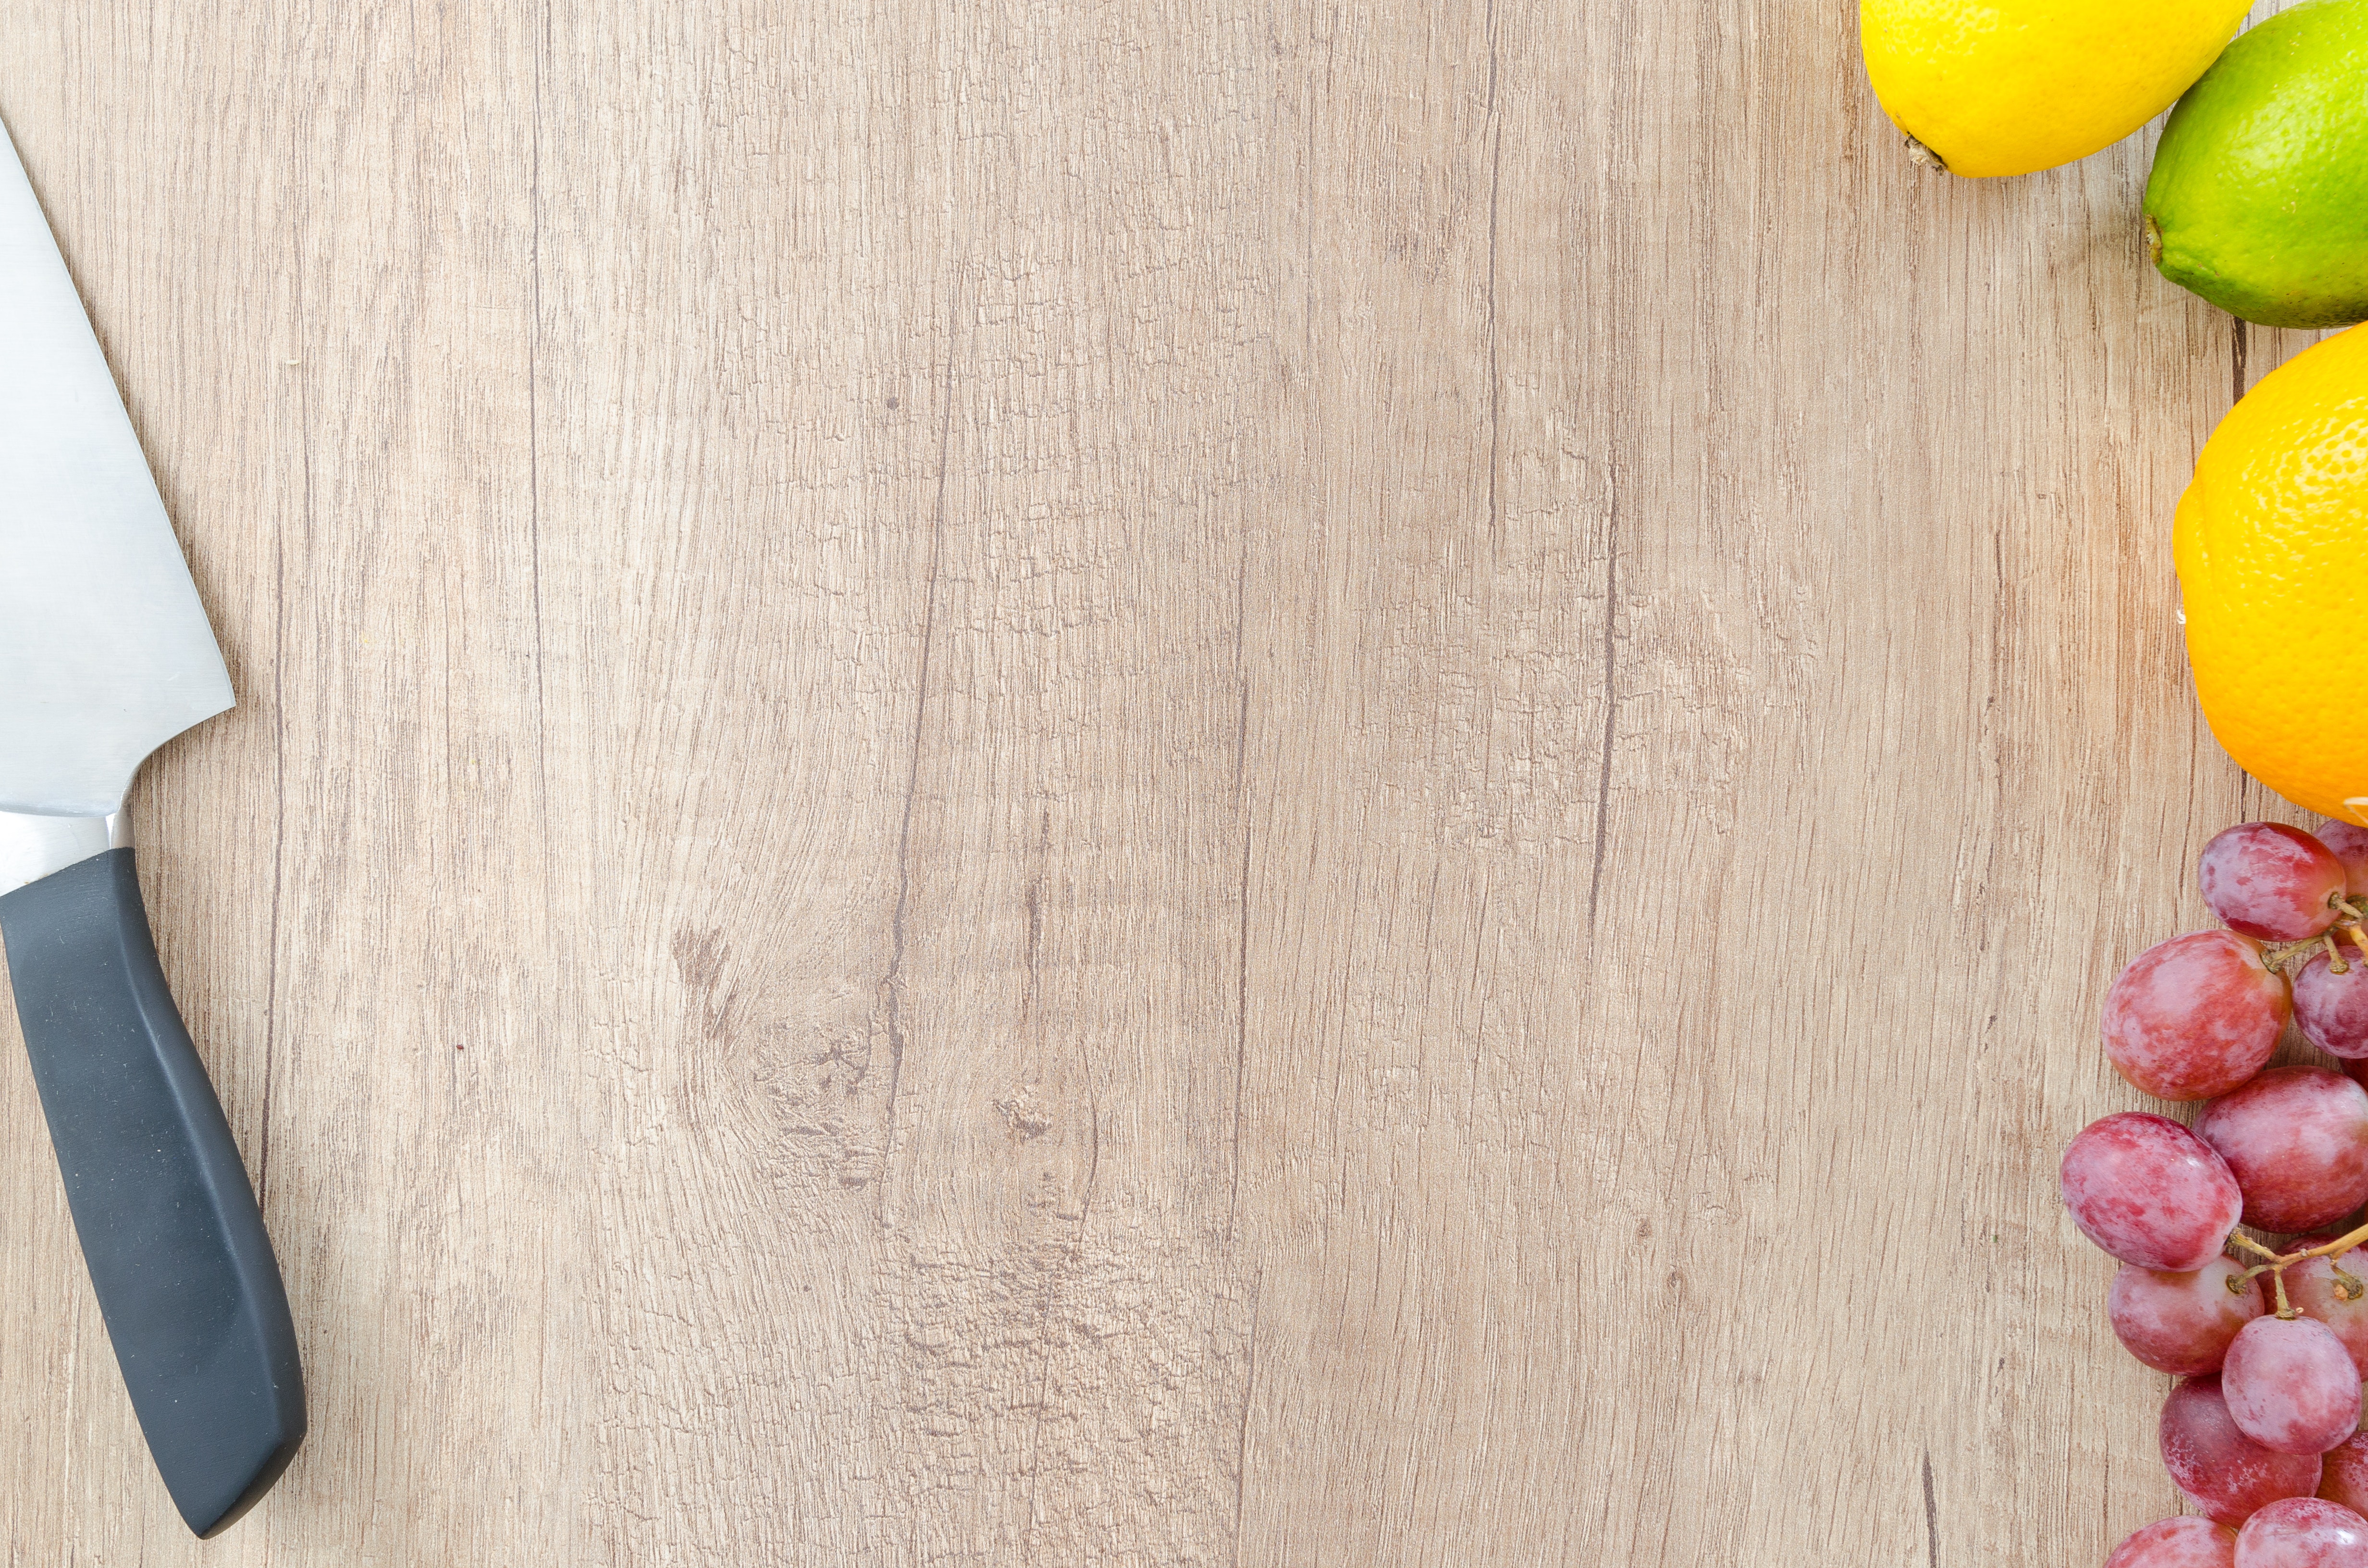
yellow, cutting board, fruit, food, wood, plant, vegetarian food, kitchen utensil